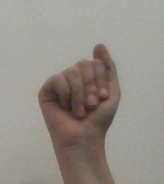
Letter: saad